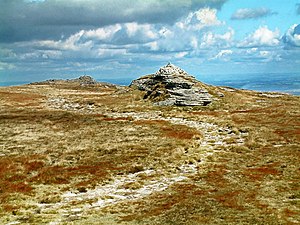
Dartmoor
High Willhays er det højeste punkt i nationalparken Dartmoor.
Dartmoor er en nationalpark i Devon i England med et areal på 953 km².